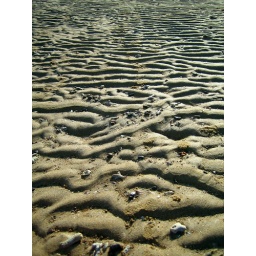
Amazed by the rich textures on sand bed - creation of the natural force of wave.